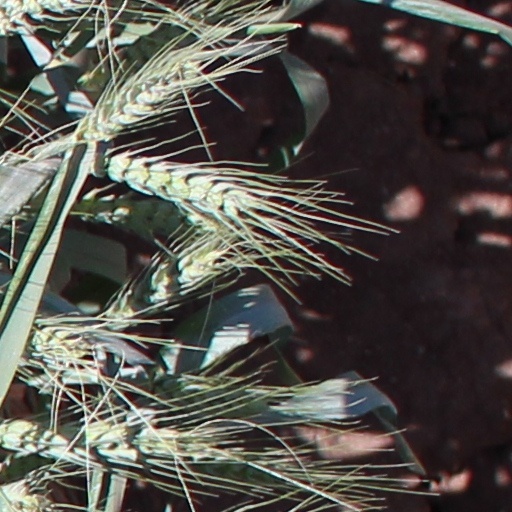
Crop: wheat